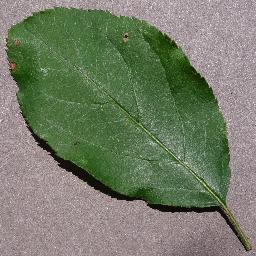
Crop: apple
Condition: black_rot